Adevărul

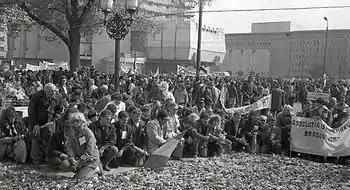
Protest in downtown Bucharest, 1990

Once reestablished, became a dominant newspaper of the interwar period and preserved its formative role for popular culture, being joined in its leftist niche some other widely circulated periodicals ("Cuvântul Liber", "Rampa" etc.). More serious competition came from its old rival "Universul", which now surpassed it in popularity at a national level. By 1934, and "Dimineața" still boasted a combined daily circulation of 150,000 copies.